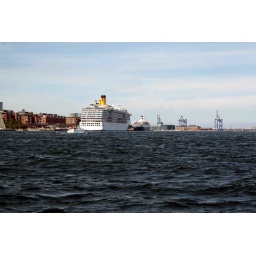
The Marco Polo is the small ship in the back with the blue bottom. Copenhagen, Denmark